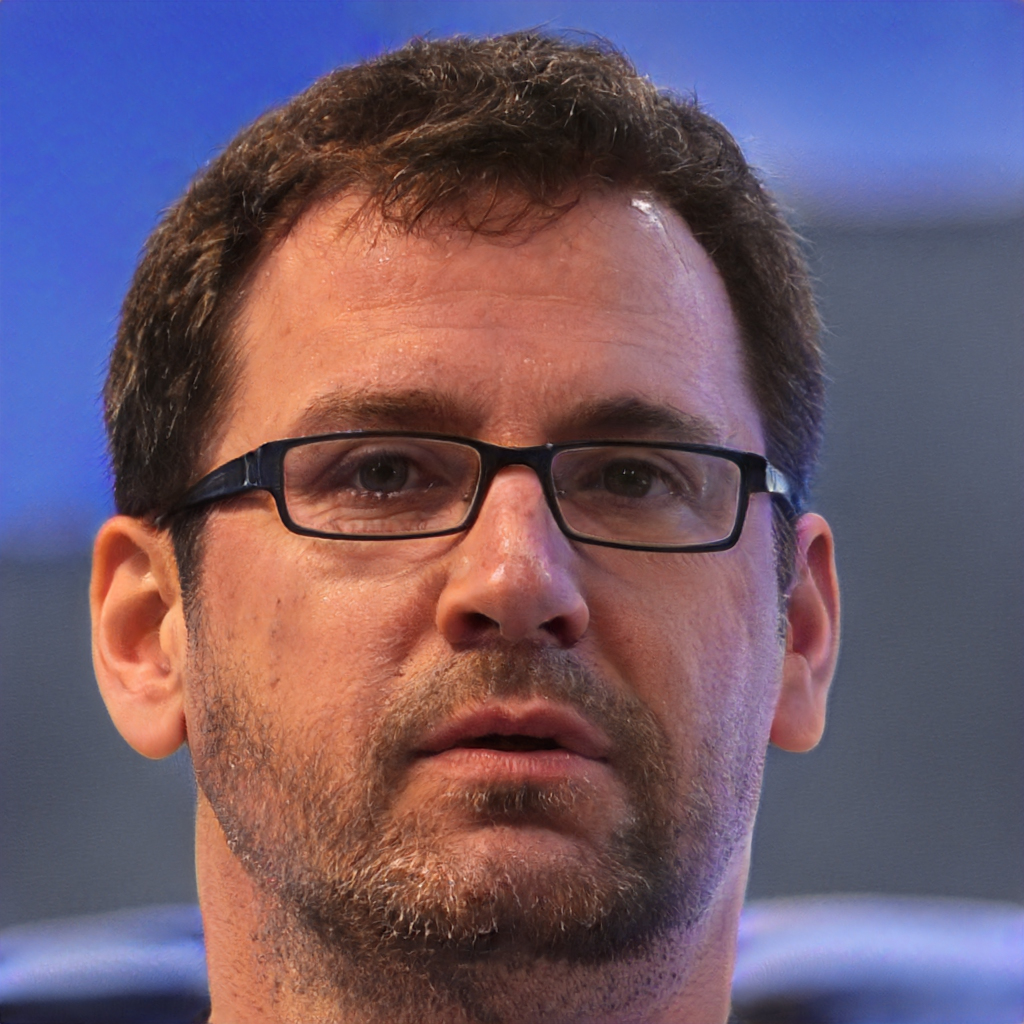
Label: Colored